Murphy's War

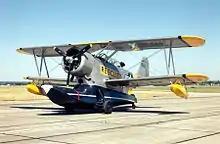
The restored Grumman OA-12 Duck from the film, at the National Museum of the United States Air Force

The Type IX U-boat was represented by the Venezuelan Navy's ARV "Carite" (S-11); this was the former , which had been sold to Venezuela in 1960 (the submarine is far taller than a wartime U-boat, and its single gun position behind the conning tower makes it look like a Type VII U-boat). The floating crane was a former World War II tank landing craft. The OA-12 Duck used in the film was restored and flown by Frank Tallman and is on display at the National Museum of the United States Air Force at Wright-Patterson Air Force Base in Dayton, Ohio. In the original book, the aircraft was a Fairey Swordfish.